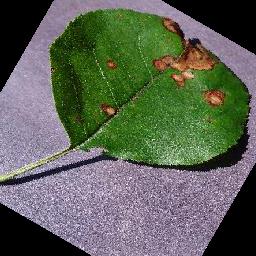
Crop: apple
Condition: black_rot